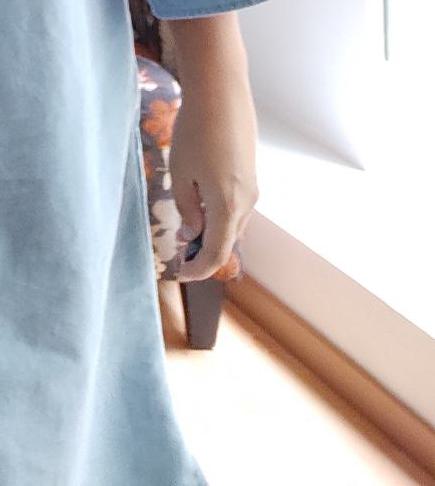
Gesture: no_gesture